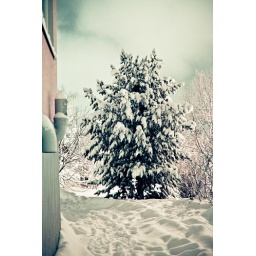
Snowy tree by the house